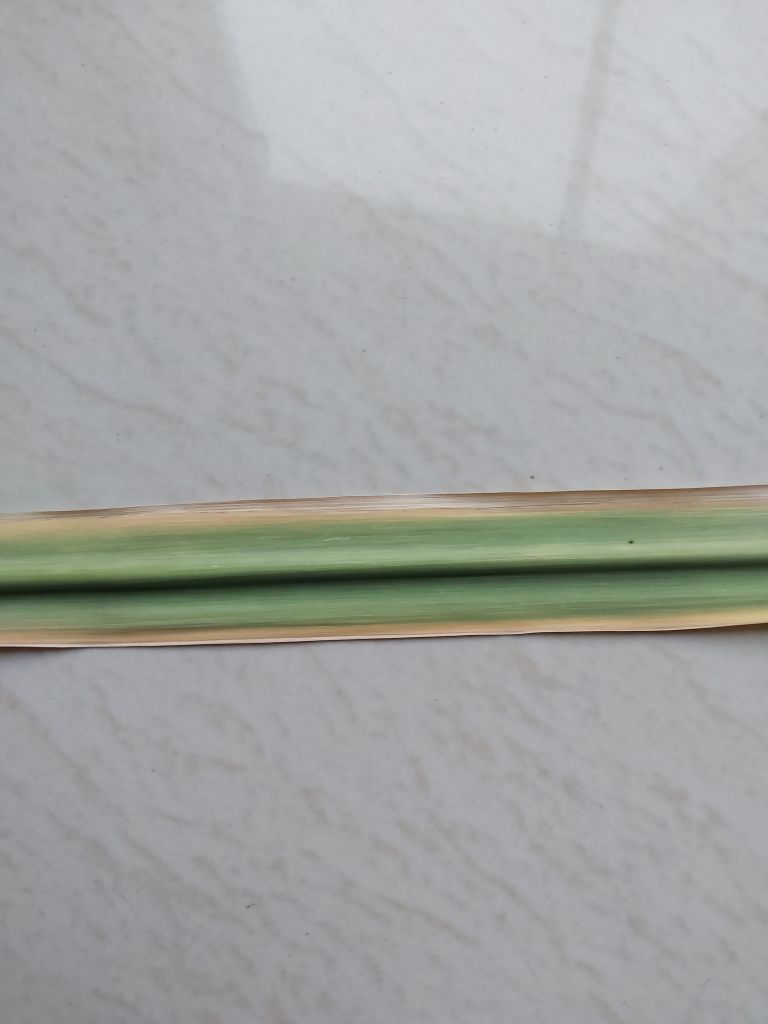
Label: Yellow Leaf